Torpedo boat

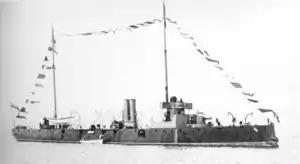
HMS "Spider", an early model of torpedo gunboat

In the late 19th century, many navies started to build torpedo boats in length, armed with up to three torpedo launchers and small guns. They were powered by steam engines and had a maximum speed of . They were relatively inexpensive and could be purchased in quantity, allowing mass attacks on fleets of larger ships. The loss of even a squadron of torpedo boats to enemy fire would be more than outweighed by the sinking of a capital ship.